Philippe André de Vilmorin

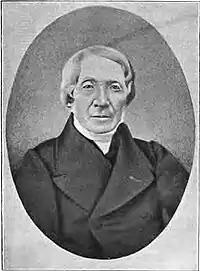
Philippe André de Vilmorin

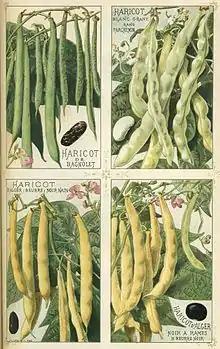
Illustration from "Les plantes potagères", a catalog by "Vilmorin-Andrieux et Cie", 1891

Pierre-Philippe-André Levêque de Vilmorin (November 30, 1776 – March 21, 1862), more commonly known as Philippe André de Vilmorin, was a French horticulturist.